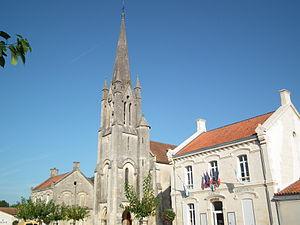
L'église et la mairie de Saint-Genis-de-Saintonge
Saint-Genis-de-Saintonge est une commune du sud-ouest de la France, située dans le département de la Charente-Maritime. Ses habitants sont appelés les Saint-Genésiens ou Génésiens et les Saint-Genésiennes ou Génésiennes.